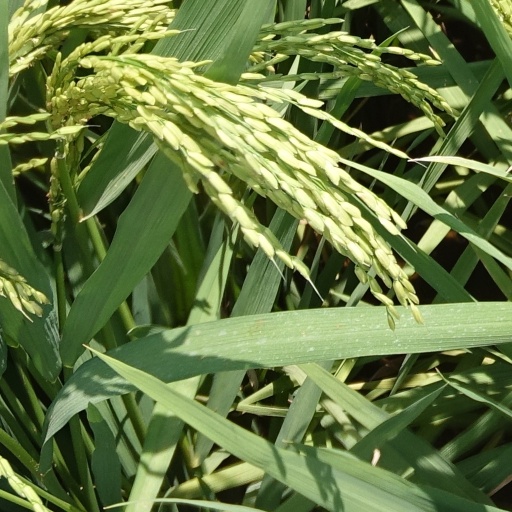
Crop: rice